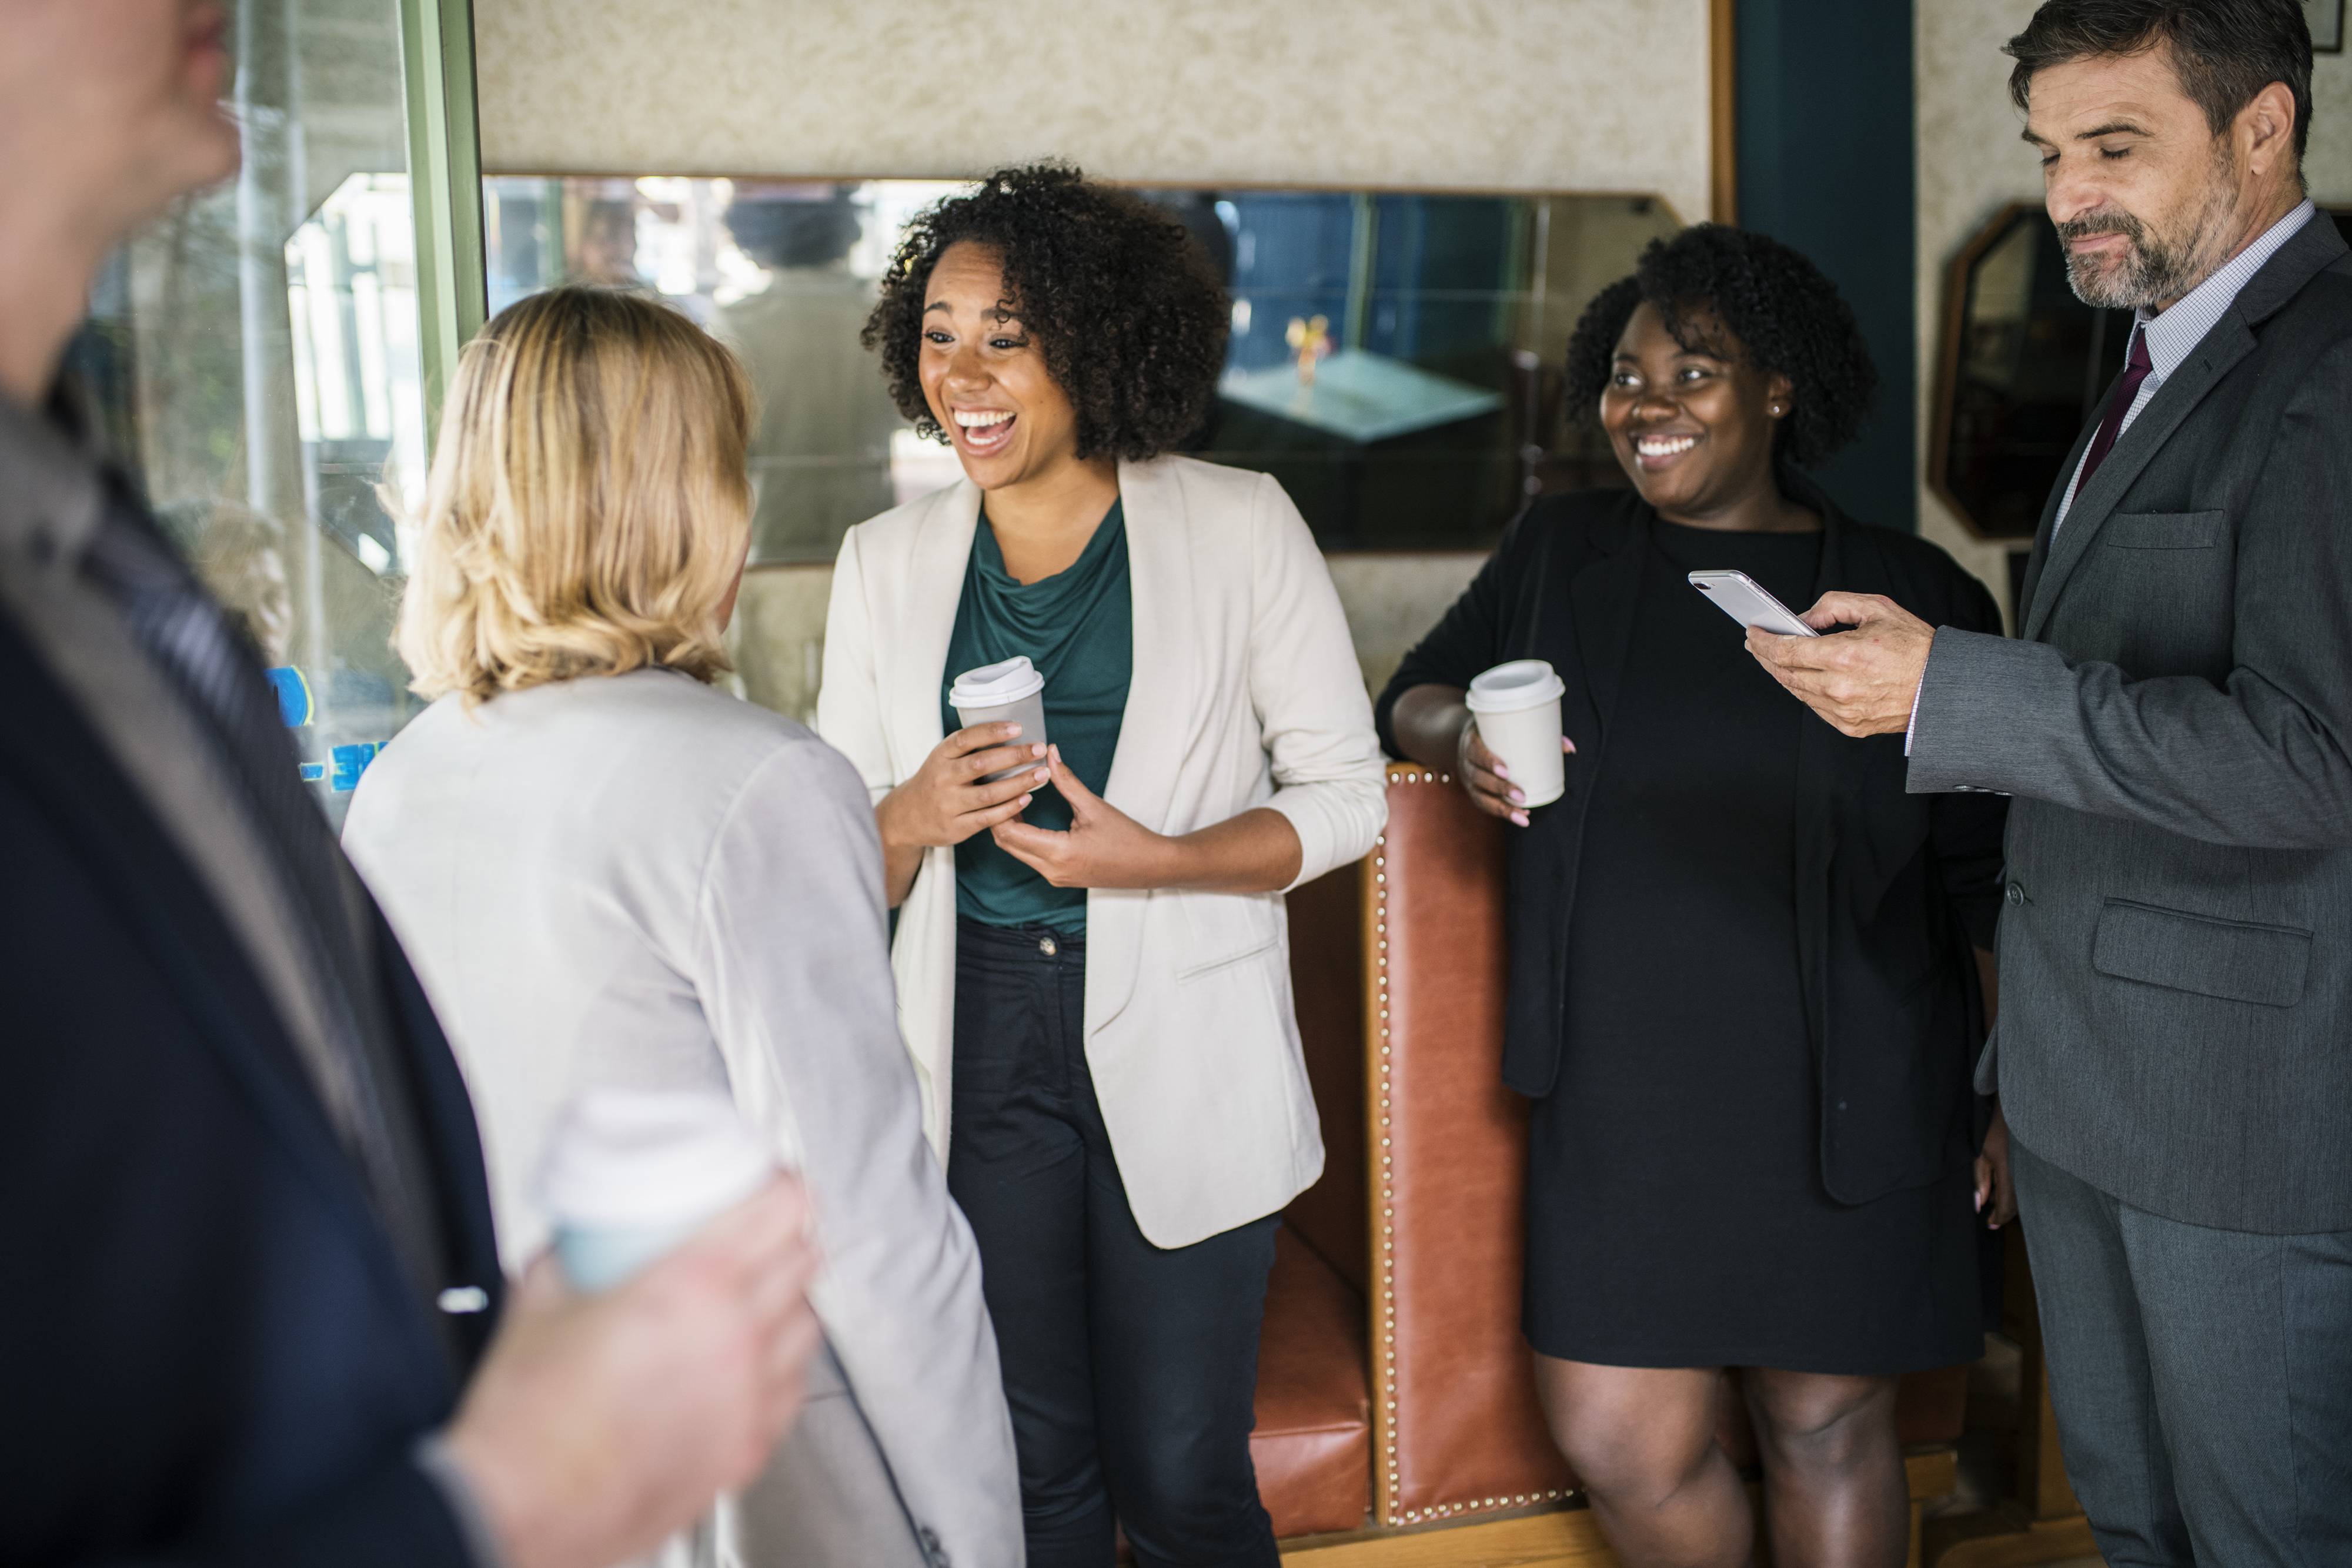
african, african american, afro, american, black, blond hair, business, business people, businessman, businesswoman, caucasian, ceo, chatting, coffee, communicating, corporate, discussing, employee, fun, happiness, happy, marketing, mature, meeting, optimistic, partner, people, plan, positive, positivity, research, secretary, senior, smiling, standing, strategy, success, suit, take away, talking, tanned, team, teamwork, technology, together, togetherness, worker, event, communication, businessperson, formal wear, conversation, girl, smile